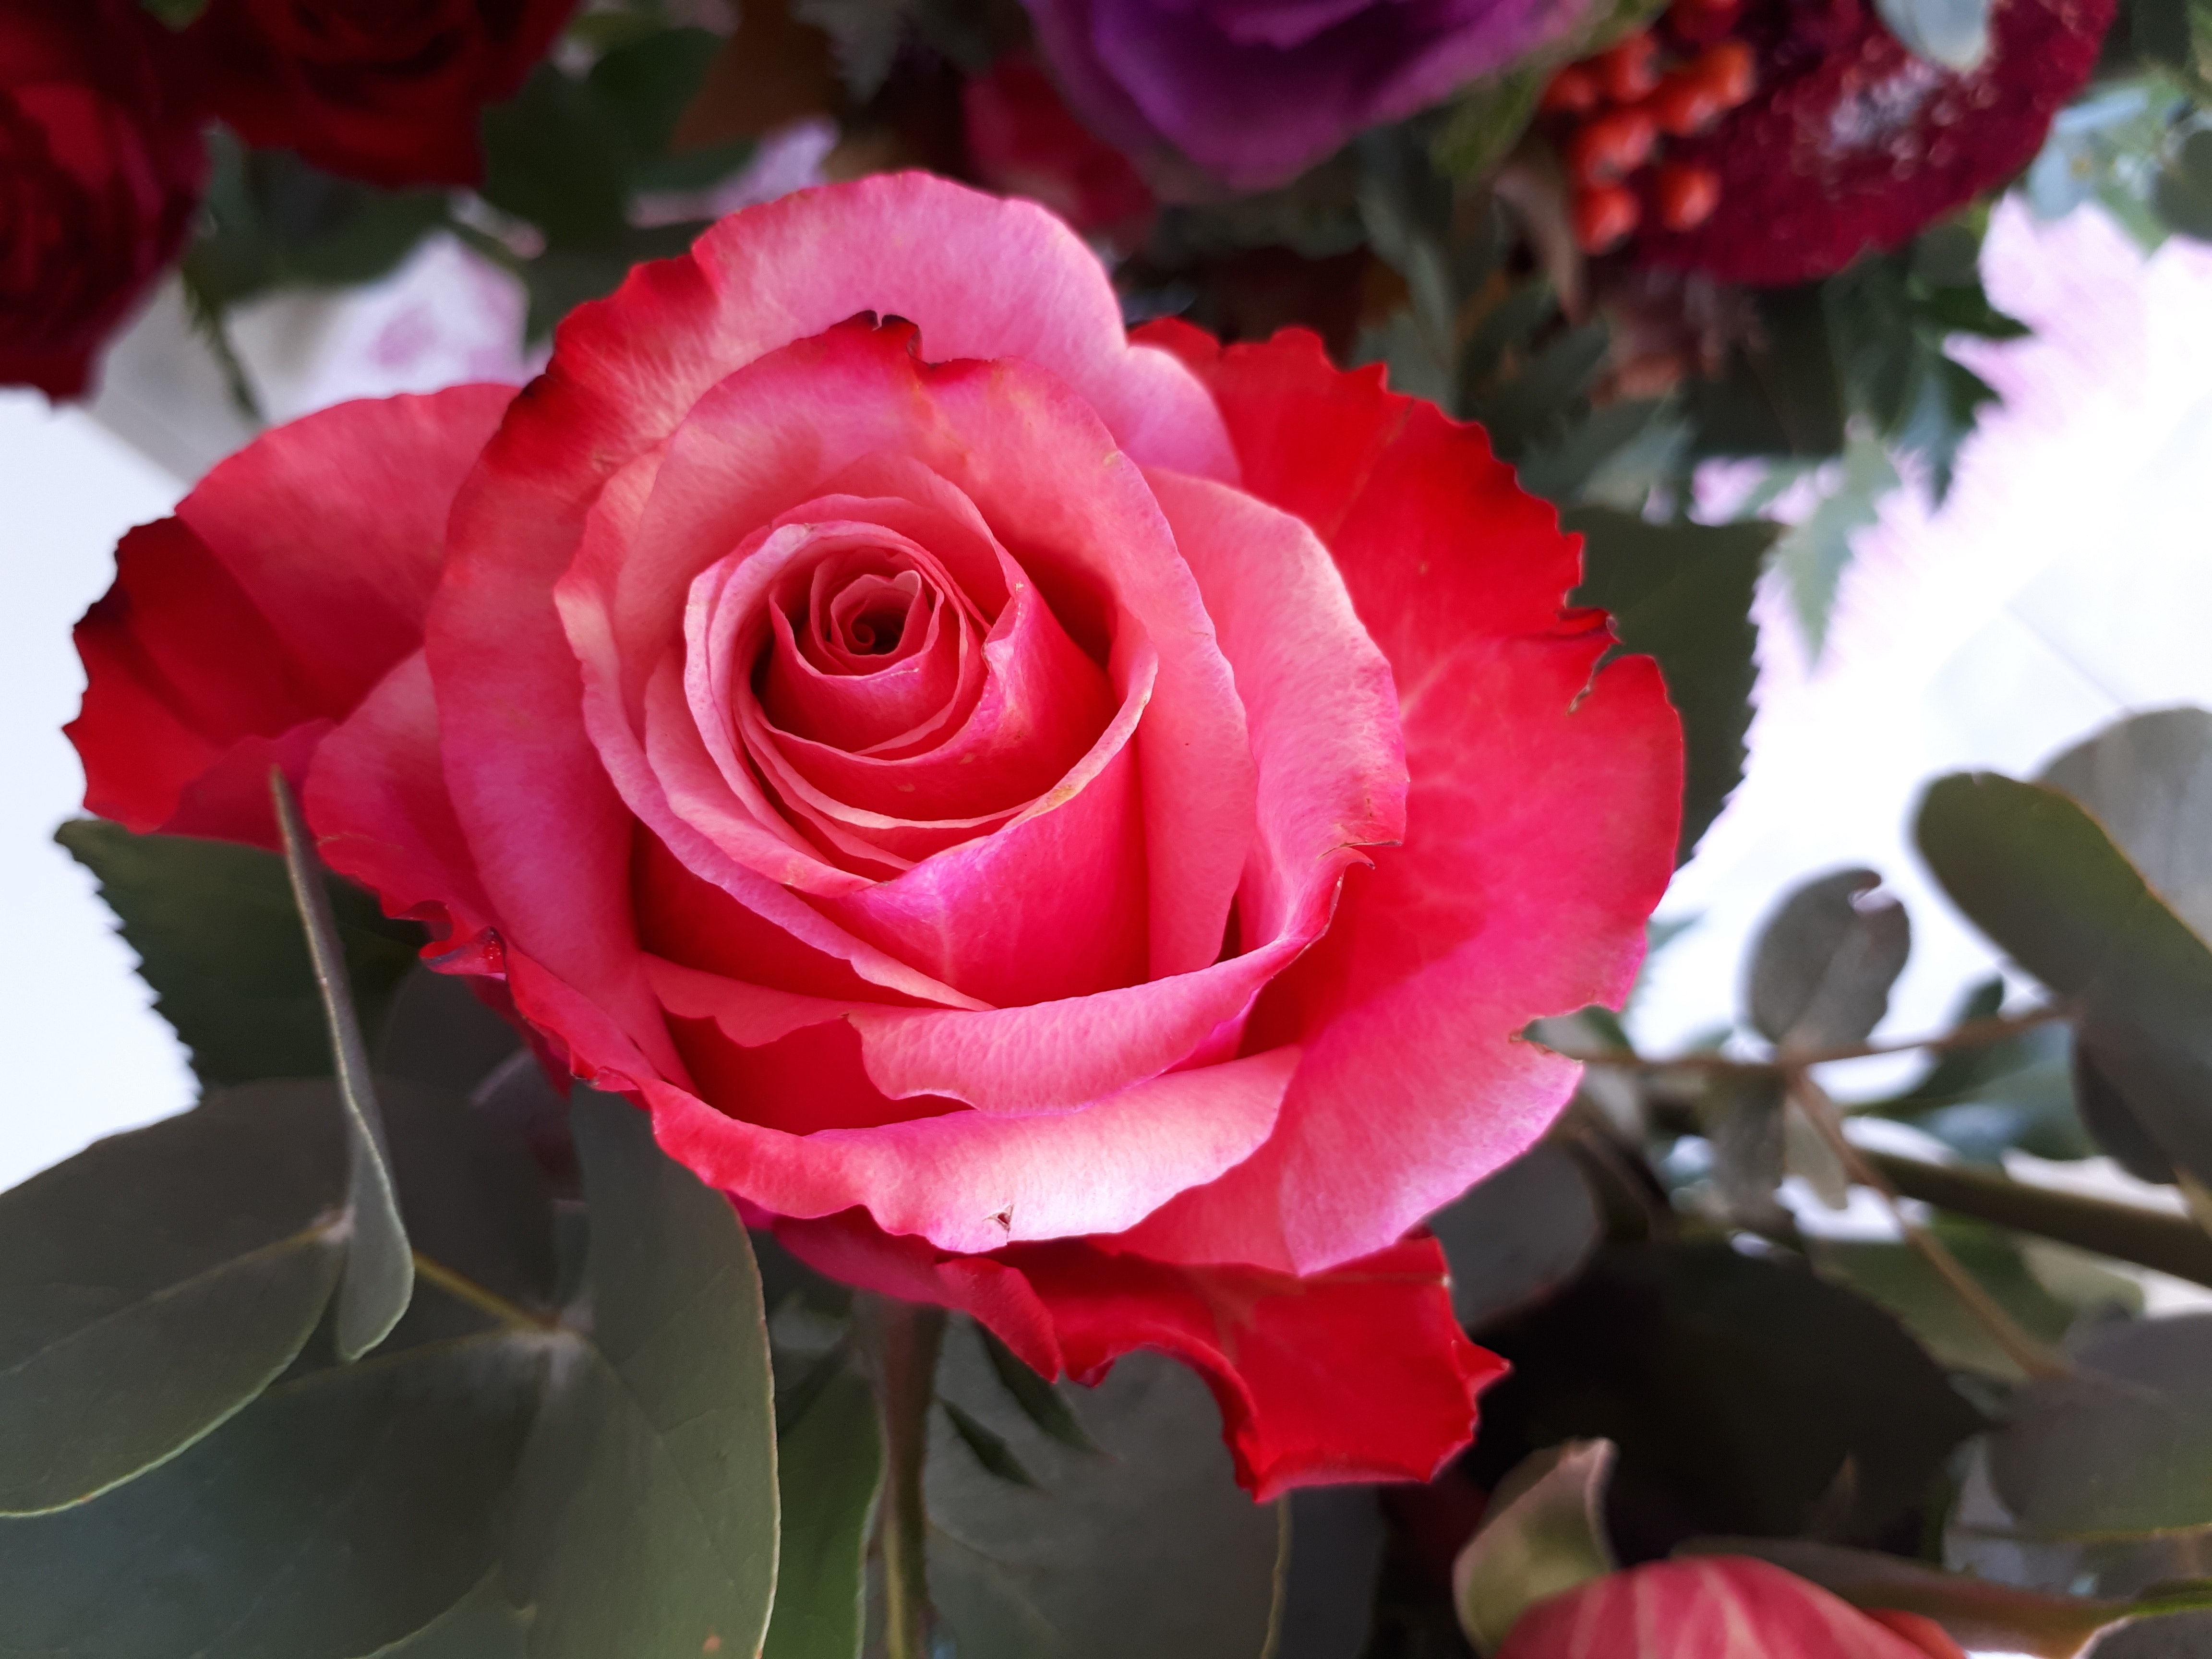
flower, rose, rose family, garden roses, pink, flowering plant, red, plant, floribunda, flora, rose order, rosa centifolia, petal, japanese camellia, floristry, china rose, annual plant, pink family, camellia, cut flowers, rosa wichuraiana, camellia sasanqua, theaceae, plant stem, shrub